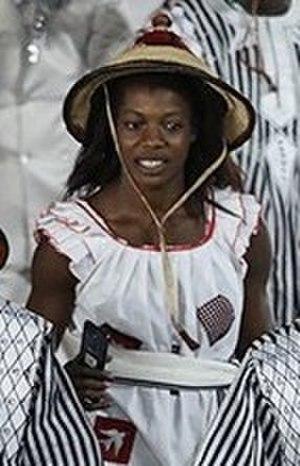
Marthe Koala est une athlète burkinabé, spécialiste des épreuves combinées ainsi que du 100 mètres haies.